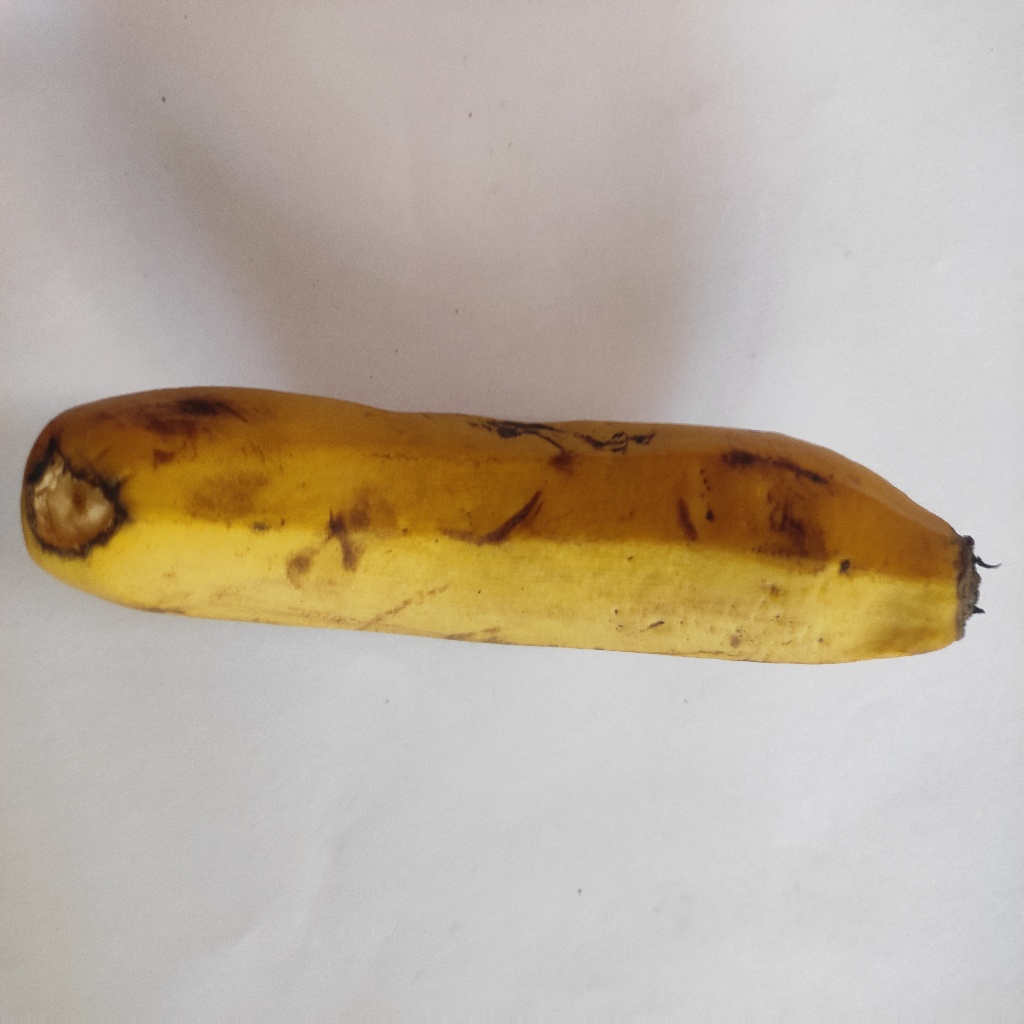
Crop: banana
Quality class: Class_A